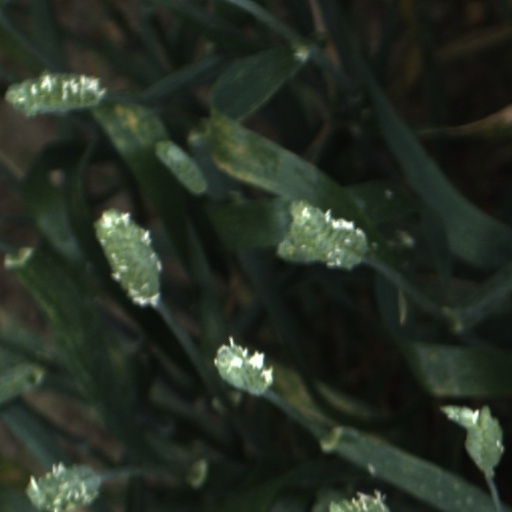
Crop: wheat